Question: What color is the giraffe?
Tambaya: Menene launin raƙumin dawa?
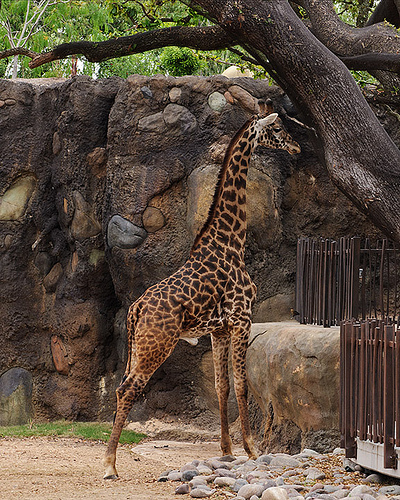
Answer: Black and brown.
Amsa: Baƙi da ruwan ƙasa.